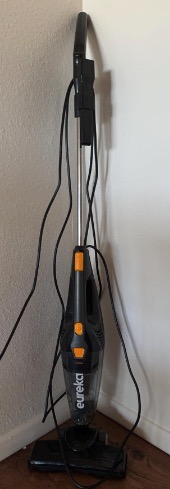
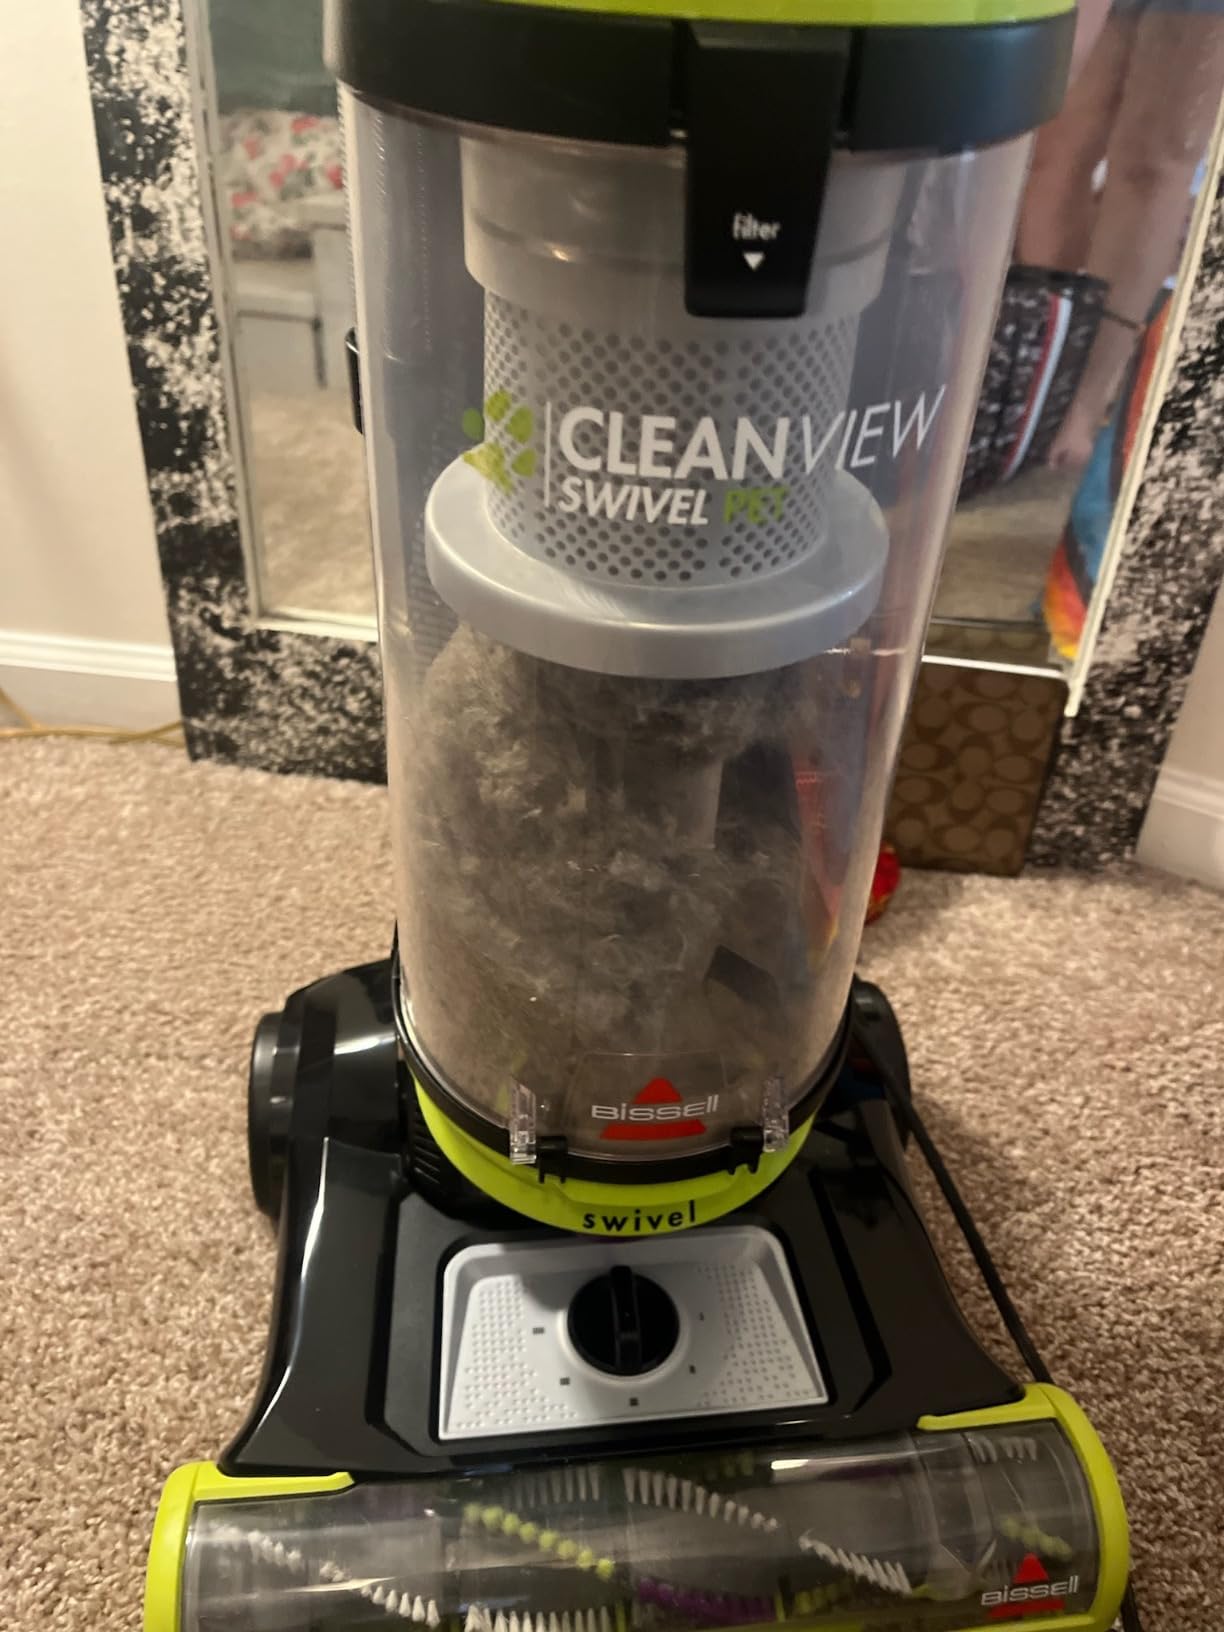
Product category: items_vacuum
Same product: no